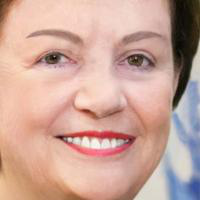
Age group: age 66-80